COVID-19 vaccination in Bulgaria

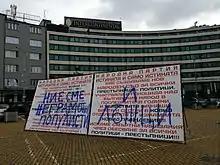
The controversial banners near the Old House of the National Parliament and the Monument to the Tsar Liberator, opposing all COVID-19 vaccines. The text in large blue letters expresses the opposite sentiment, reading "We [the authors] are illiterate populists and liars."

Many politicians have been reluctant to broach the subject of vaccines and while a number of notable political figures eventually decided to be publicly vaccinated, they did not do so at the start of the vaccination campaign, but much later than many of their European counterparts. According to analysis posted by journalist Nikolay Lavchiev, only two parties - GERB and DPS - could be credibly described as explicitly pro-vaccination in terms of actively encouraging their sympathizers to get a vaccine. Parties on the far right, such as Vazrazhdane, have expressed strong reservations regarding the vaccinations, even though a number of the party's deputies in the National Parliament have been administered COVID-19 vaccines. The big tent ITN has also been accused by some sources of dabbling in anti-vaccine rhetoric.